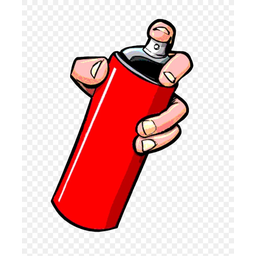
Label: metal